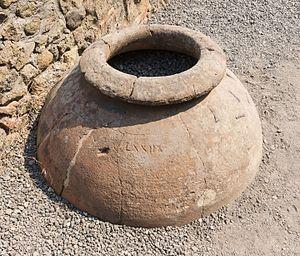
Jarre romaine antique, semi enterrée à Herculanum, Italie.